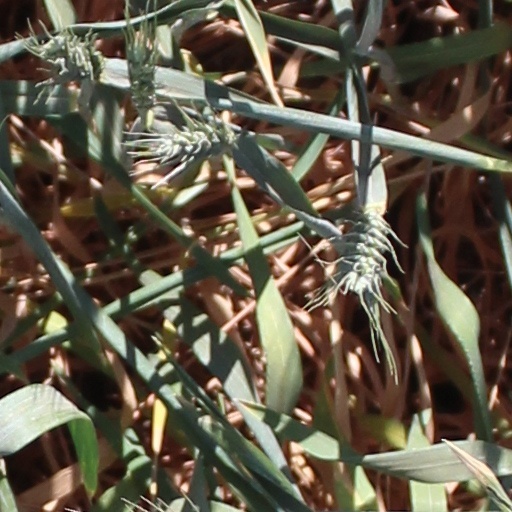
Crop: wheat